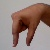
The image shows a hand gesture representing the letter 'Q' in Indian Sign Language.